Russia

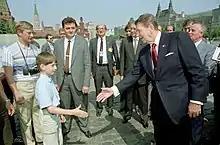
Soviet leader Mikhail Gorbachev and US President Ronald Reagan in Red Square during the Moscow Summit, 31 May 1988

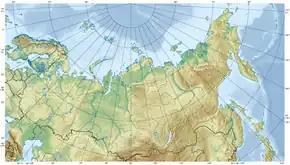
Topographic map of Russia

The Soviet Union entered World War II on 17 September 1939 with its invasion of Poland, in accordance with a secret protocol within the Molotov–Ribbentrop Pact with Nazi Germany. The Soviet Union later invaded Finland, and occupied and annexed the Baltic states, as well as parts of Romania. On 22 June 1941, Germany invaded the Soviet Union, opening the Eastern Front, the largest theater of World War II.